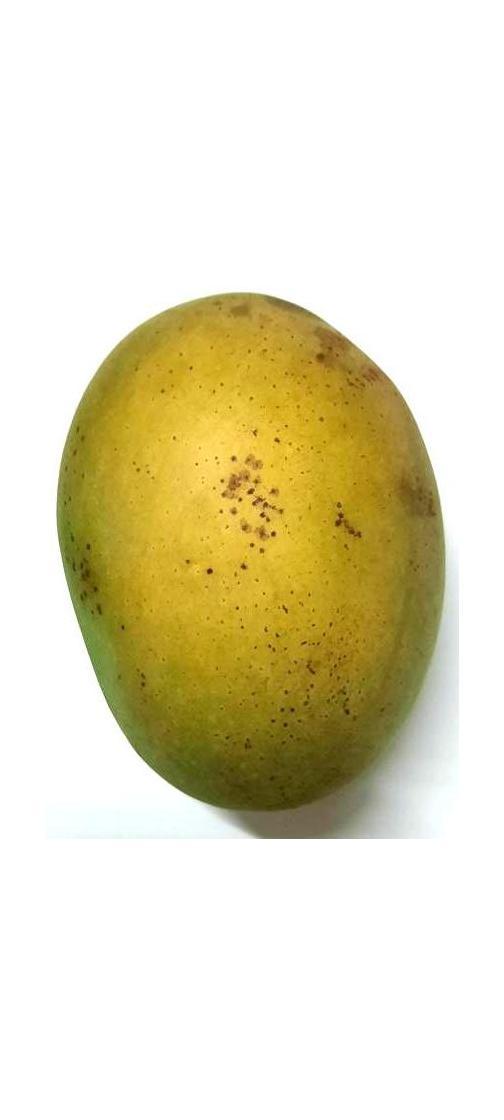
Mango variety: Shada